Baranya County Hall

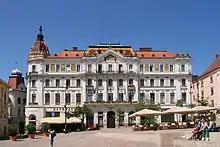

The Baranya County Hall is a representative historical building in Pécs, Hungary. Located at the main Széchenyi Square the building serves at the seat of modern day Baranya County. The building was constructed in 1897. In 1954, a portion of the building was destroyed by fire, but it was later rebuilt with a new, simpler roof design.